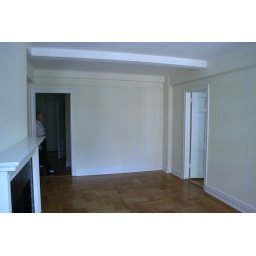
living room viewed standing in front of windows